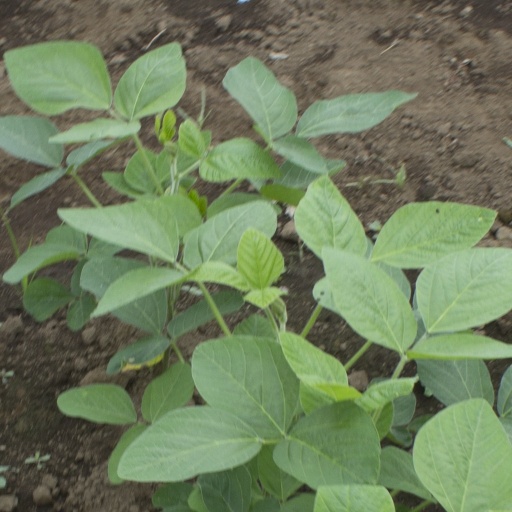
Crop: soybean